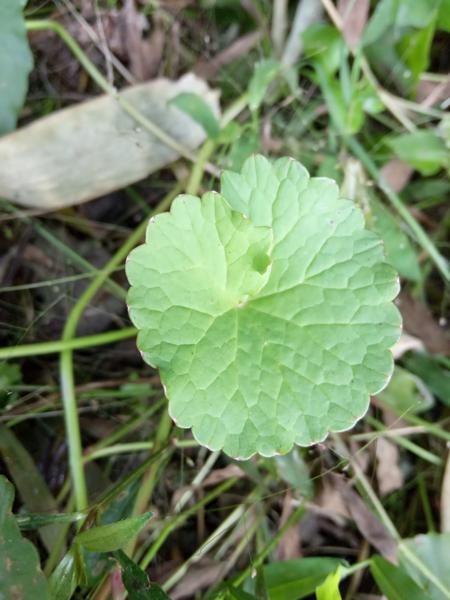
Weed species: Centella asiatica